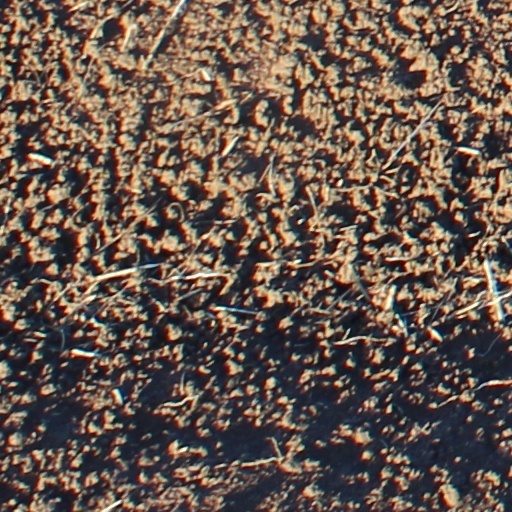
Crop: wheat